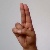
The image shows a hand gesture representing the letter 'U' in Indian Sign Language.